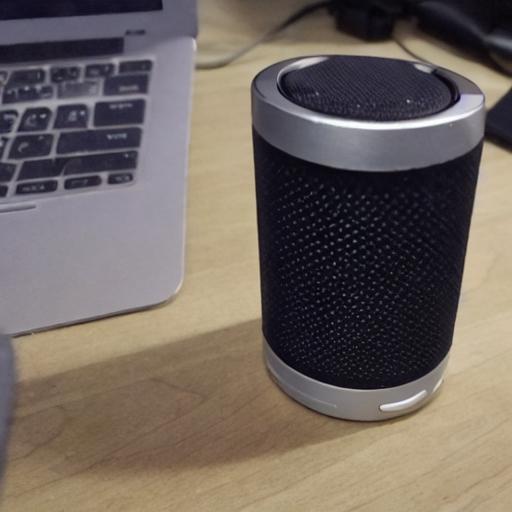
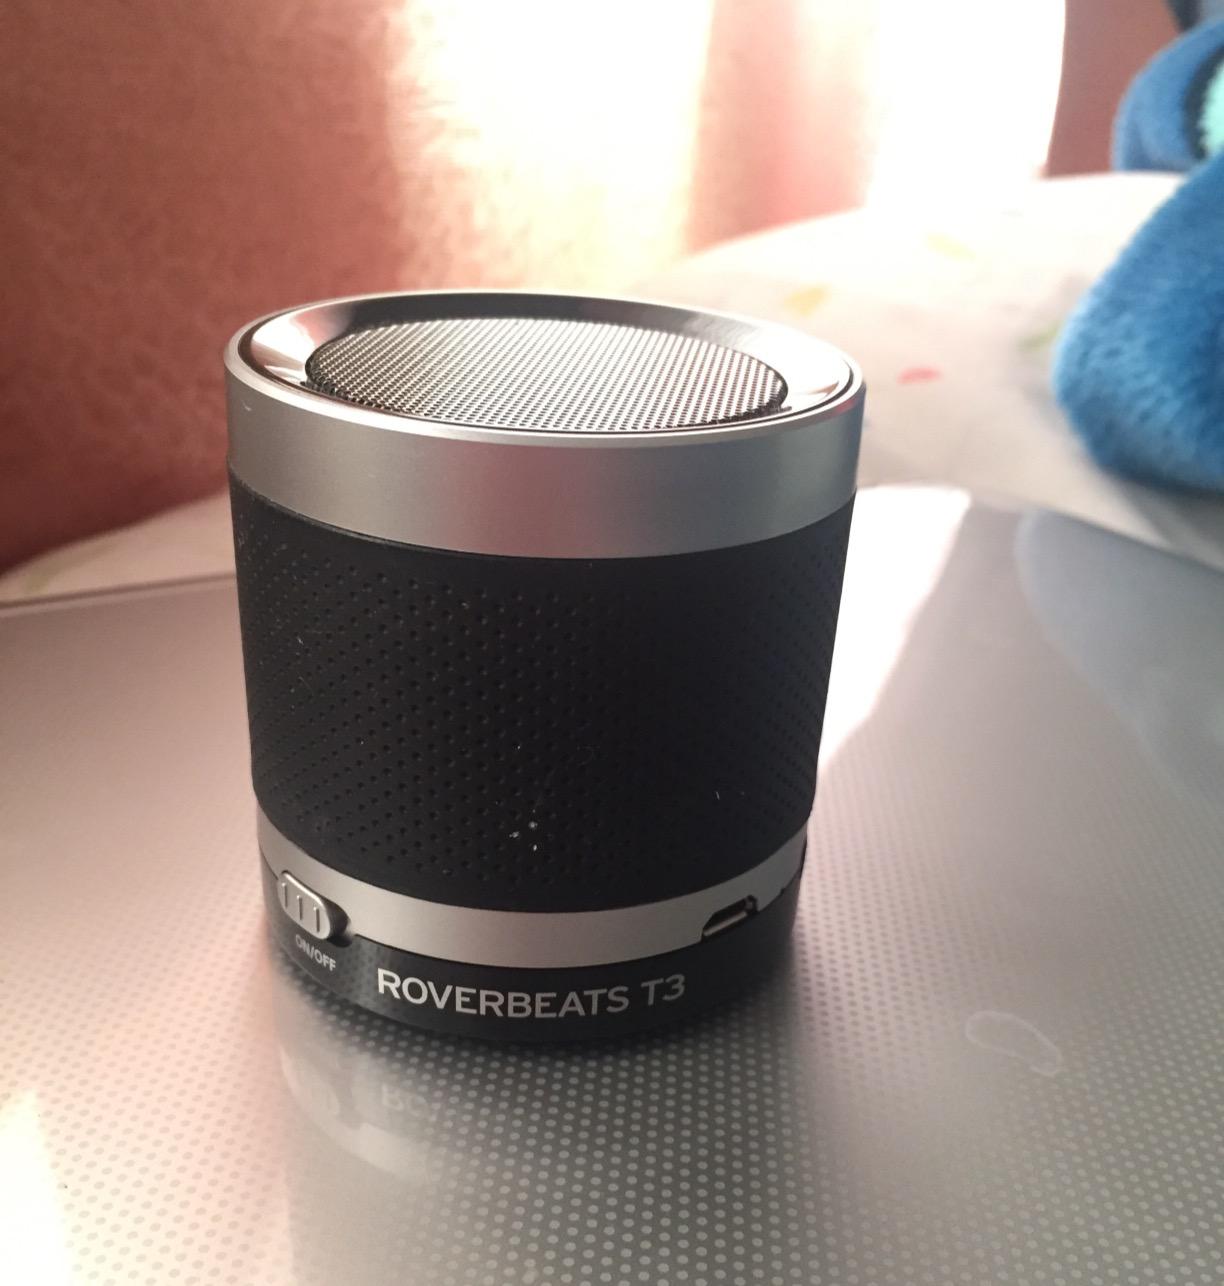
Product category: speaker
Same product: no